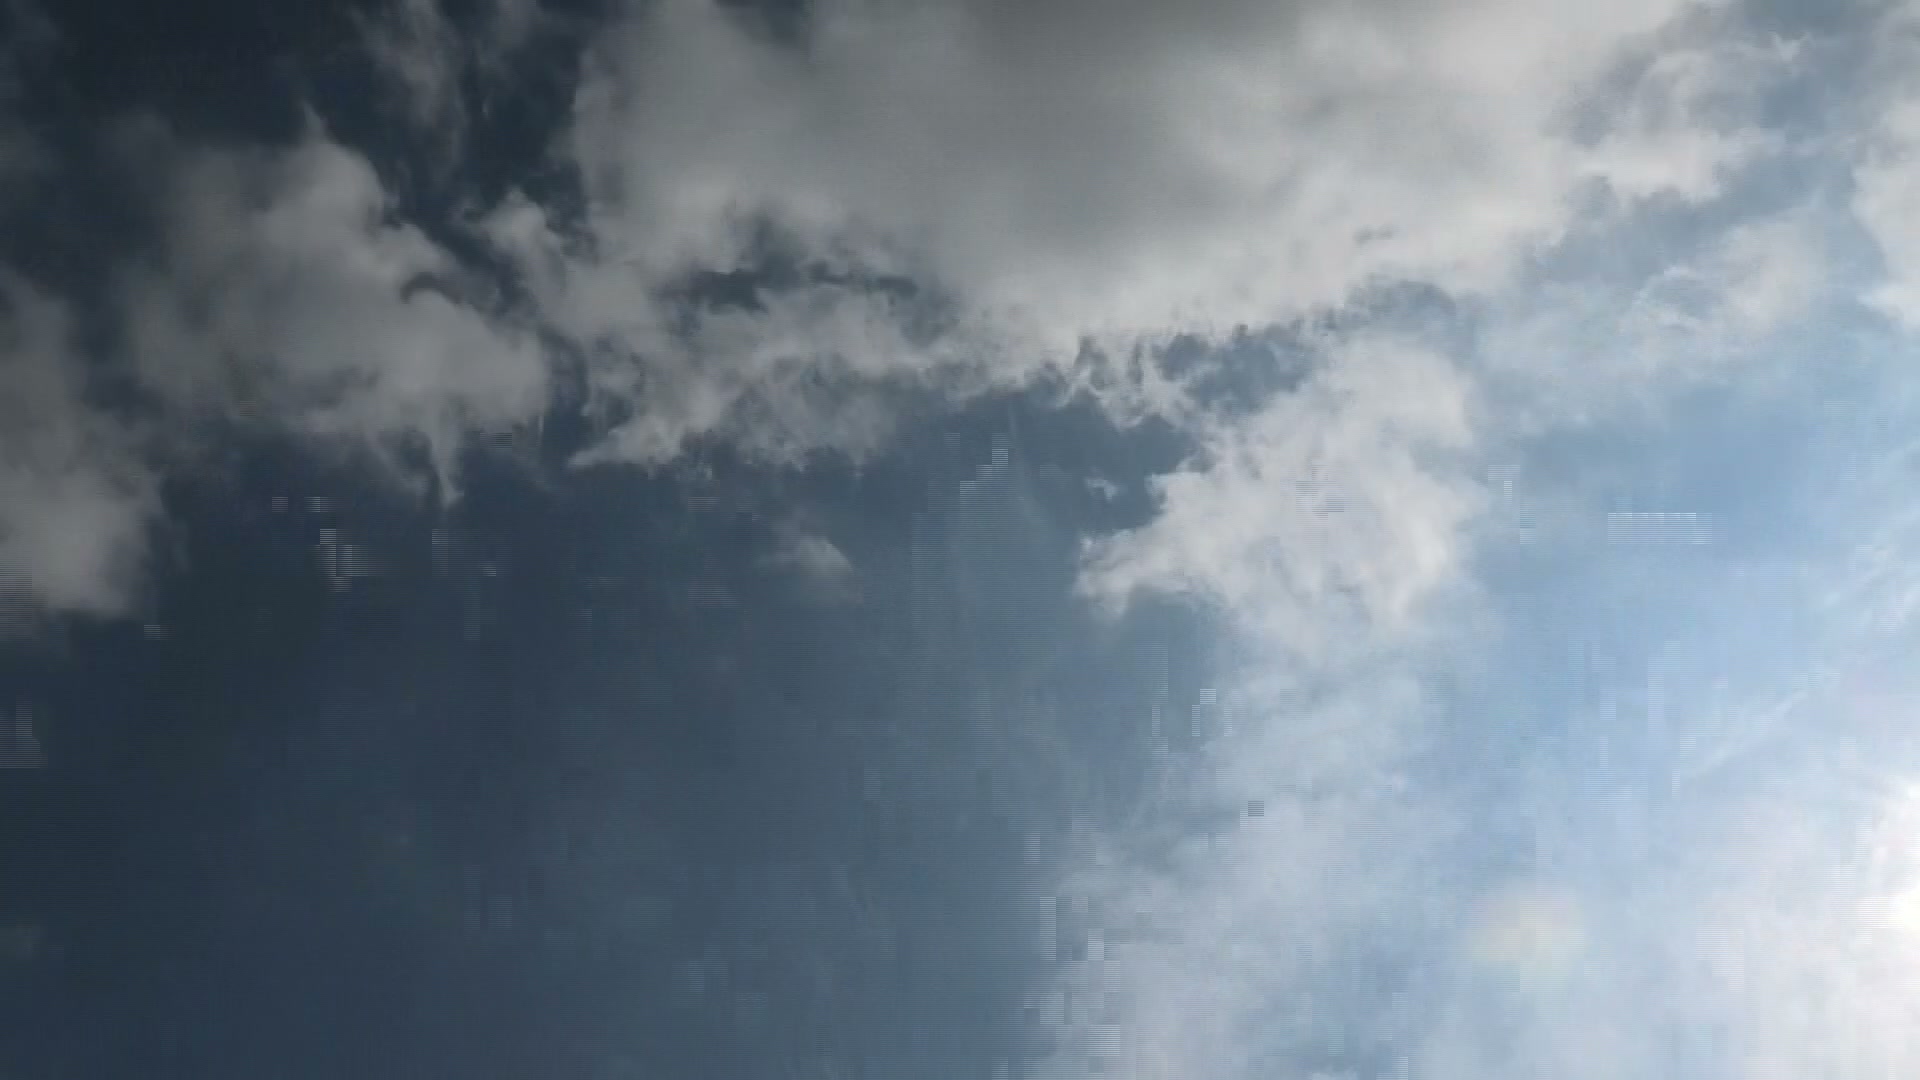
Cloud type: Cumulus